Timewyrm: Exodus

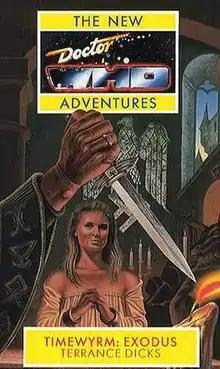

Timewyrm: Exodus is an original "Doctor Who" novel, published by Virgin Publishing in their "New Adventures" range of "Doctor Who" novels. It is a sequel to author Terrance Dicks' 1969 Second Doctor story "The War Games" as well as the second part of the ongoing four novel "Timewyrm" narrative.